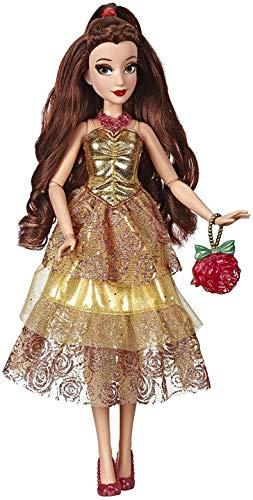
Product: Disney Princess Style Series, Belle Doll in Contemporary Style with Purse & Shoes
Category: Toys & Games | Dolls & Accessories | Dolls
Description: Collectors can diversify their Disney collection: This Belle doll is an amazing addition to collectors' Disney collection, offering a modern twist on her classic style.
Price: $16.53
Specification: ProductDimensions:2x9x14inches|ItemWeight:10.2ounces|ShippingWeight:10.4ounces(Viewshippingratesandpolicies)|ASIN:B07RJ7LFR7|Itemmodelnumber:N/A|Manufacturerrecommendedage:6yearsandup